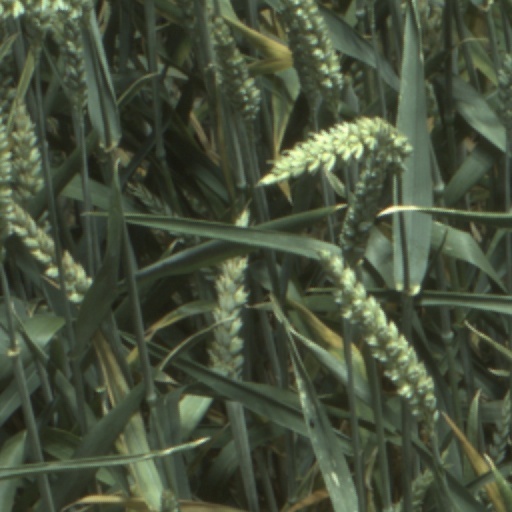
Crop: wheat